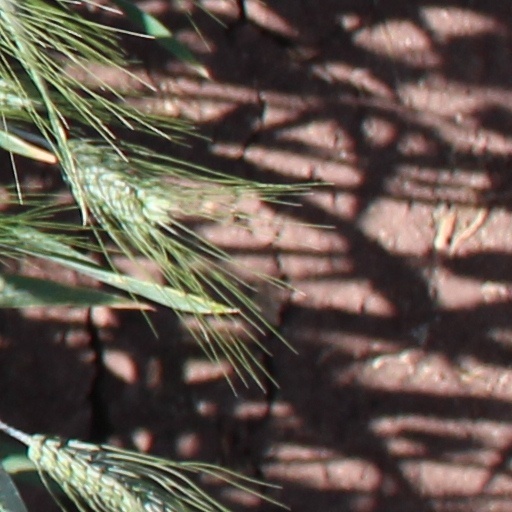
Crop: wheat